Coimbatore metropolitan area

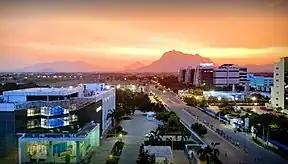
IT SEZ at Saravanampatti

The city is the second largest software producer in Tamil Nadu, next only to Chennai. IT and BPO industry in the city has grown greatly with the launch of TIDEL Park Coimbatore & Wipro Software Development Centre in ELCOT SEZ, KCT TechPark, Hanudev Infopark, Rathinam Technopark, KGISL Campus, Span Venture SEZ, Elysium Central and other planned IT parks in and around the city. It is ranked at 17th among the global outsourcing cities. Companies like Amazon, Altran, Bosch, Cognizant, Ford, Tata Consultancy Services, Wipro, HCL Technologies, Ericsson, Cameron International, NTT DATA, Expleo, Harman, ThoughtWorks, McWane, State Street Corporation, Tessolve, IQVIA, Deloitte, Owler, Access Healthcare, UST Global, Impiger Technologies Pvt. Ltd, Pactron India Pvt Ltd and Nous Infosystems having a presence in the city. Cognizant has second largest headcount in the country with more than 15000+ employees in the city. And Bosch has the second largest development center in Coimbatore outside Germany with 5500+ employees in the city. Software export stood more than 15,000 crores for the financial year 2018–2019, which is second largest in the state after Chennai.